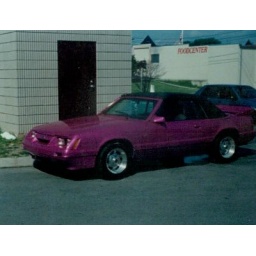
1990`s car shows...found the old pictures in shoe box.